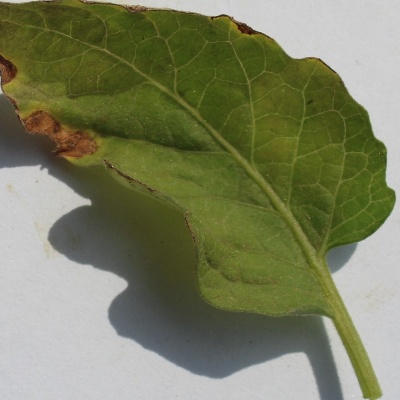
Crop: Tomato
Condition: leaf blight